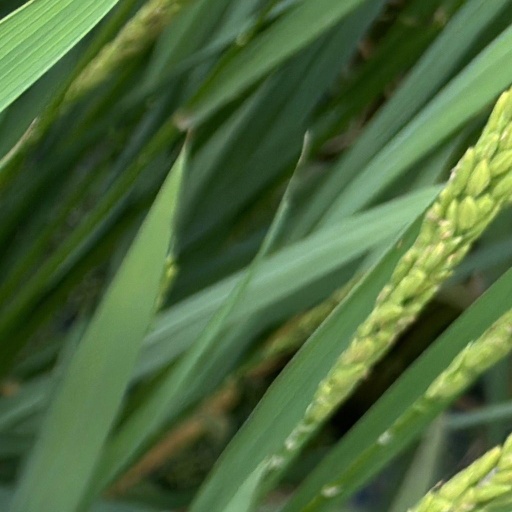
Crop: rice